Cu mâinile curate

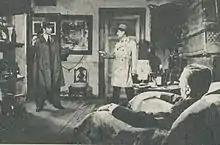
Scene from film

Cu mâinile curate ("With Clean Hands") is a 1972 Romanian crime thriller film directed by and starring Sergiu Nicolaescu.